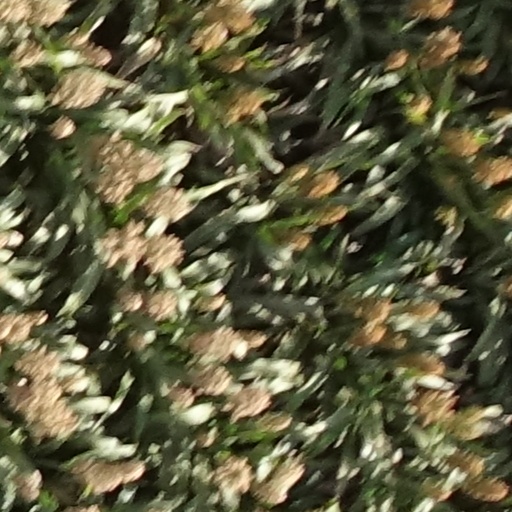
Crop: sorghum